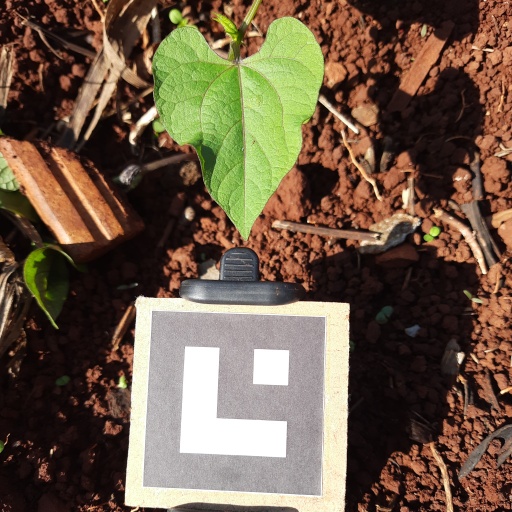
Observations: wavy surface, no eating holes, under sunlight